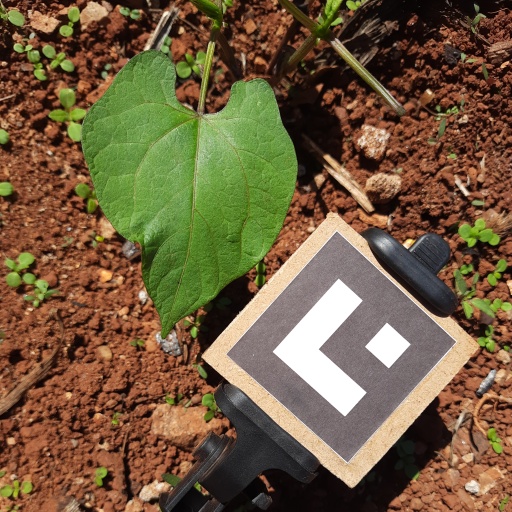
Observations: wavy surface, no eating holes, under sunlight